History of the Jews in Lebanon

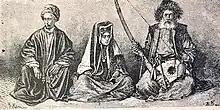
Beiruti Jews in the 19th century

During the Ottoman period, Deir al-Qamar hosted a Jewish community. It was first documented in Rabbi Joseph Soffer's visit circa 1759. The community is cited in Responsa literature from the same period, indicating it had communal institutions such as a "beth din" and synagogue. Rabbi Joseph Schwartz provides additional context, estimating the community at 80 householders mostly engaged in trade, also leasing lands for iron production and owning vineyards and olive plantations.